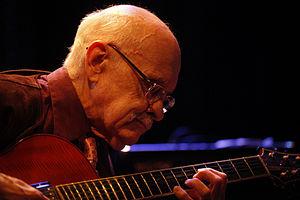
James Stanley Hall est un guitariste américain de jazz.
Le NEA Jazz Masters Fellowship est une récompense remise tous les ans depuis 1982 par le National Endowment for the Arts à des musiciens de jazz à la carrière établie en reconnaissance de leur œuvre.